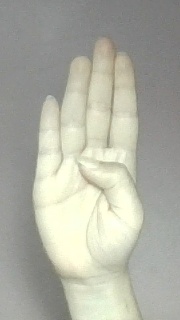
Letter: kaaf